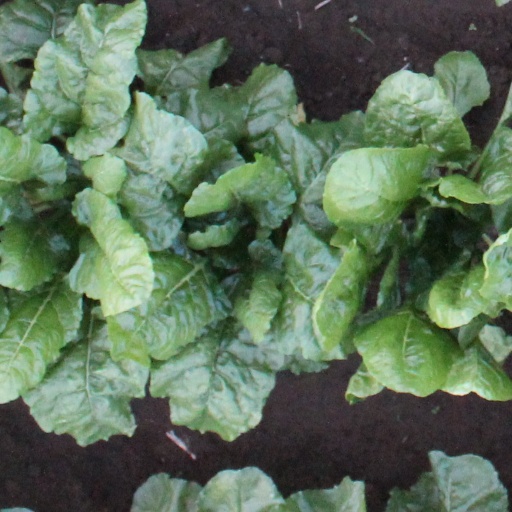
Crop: sugar beet